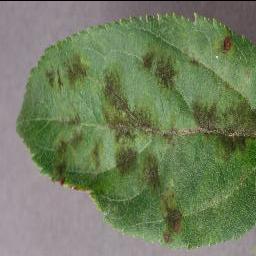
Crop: apple
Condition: scab